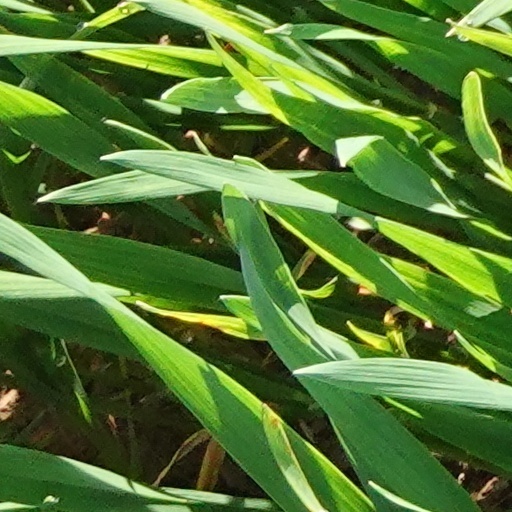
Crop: wheat